Rod Clements

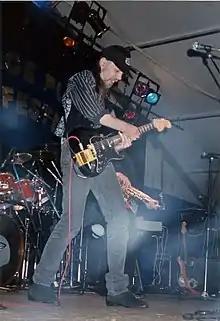
Rod Clements on stage with Lindisfarne in 1991

Lindisfarne reformed in 1977 and Clements continued to be part of the line-up, contributing many songs to albums such as "Back and Fourth", "The News", "Sleepless Nights" and "Dance Your Life Away". Following Alan Hull's death in 1995 Rod became the band's main songwriter who, in partnership with producer and co-writer Nigel Stonier, provided the bulk of material for Lindisfarne's two last albums, "Here Comes The Neighbourhood" (1998) and "Promenade" (2002). The band finally broke up following a concert in Newcastle Opera House in November 2003.